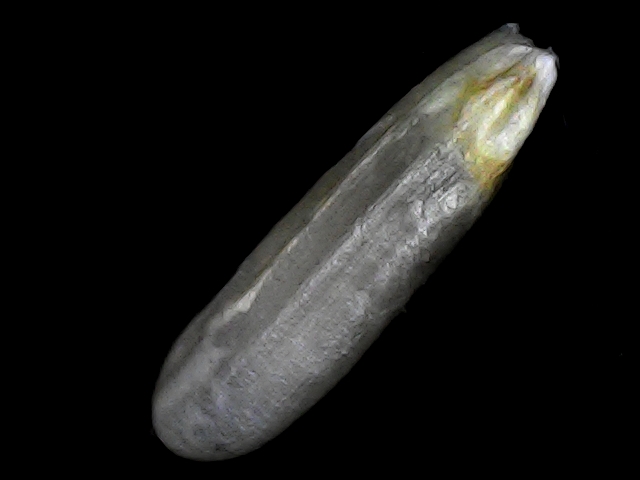
Rice variety: BRRI102